Microsoft Flight Simulator (2020 video game)

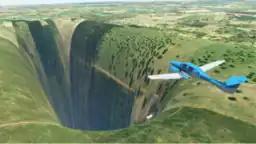
Screenshot of a blue plane approaching an abyss at a grass field.

Initial criticism focused on the simulator's loading times. On Steam, the long in-game installation frustrated many users, forcing them to exceed two hours of gameplay and lose the right to a refund. This resulted in a review bomb, several users demanding refunds and the game's rating dropping. However, Doug Lombardi, Vice President of Steam's owner Valve, says they have addressed this issue. The download times had been either slow or stuck. "Windows Central" said such bugs are expected saying: "Just remember, it's launch day." There were also reports that features exclusive to the Deluxe and Premium Deluxe version could not be loaded. "PCGamesN" compared the problem to a delayed flight: although it may irritate passengers at first, the result will do otherwise.